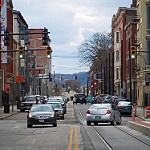
Label: street